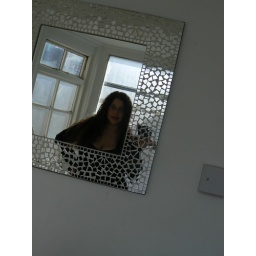
Futzing around with the fancy mirror in the bathroom at Scoop & Crumb